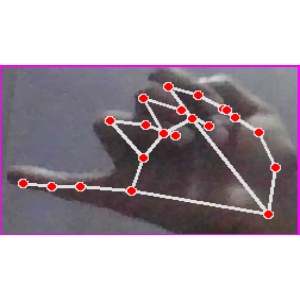
अक्षर: च